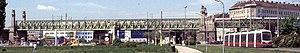
Otto Koloman Wagner, né le 13 juillet 1841 à Penzing, un quartier de Vienne, et mort le 11 avril 1918 à Vienne, est un architecte autrichien, actif principalement dans la ville de Vienne. Ses bâtiments Art nouveau et ses écrits sur l'urbanisme lui forgèrent une renommée mondiale.